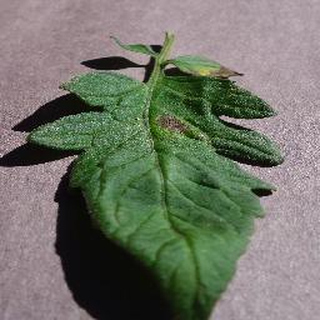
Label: tomato_early_blight